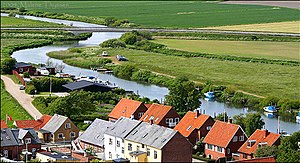
Ribe Å
Ribe Å, hvor den løber ud af Ribe, set fra toppen af tårnet på Ribe Domkirke
Ribe Å er betegnelsen for de sidste ca. 17 km af et ca. 71 km langt åsystem i det sydvestlige Jylland.